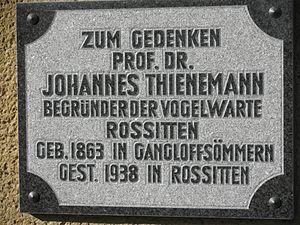
Johannes Thienemann est un ornithologue allemand, né le 12 novembre 1863 à Gangloffsömmern en Thuringe et mort le 12 avril 1938 à Rybachy en Prusse-Orientale.